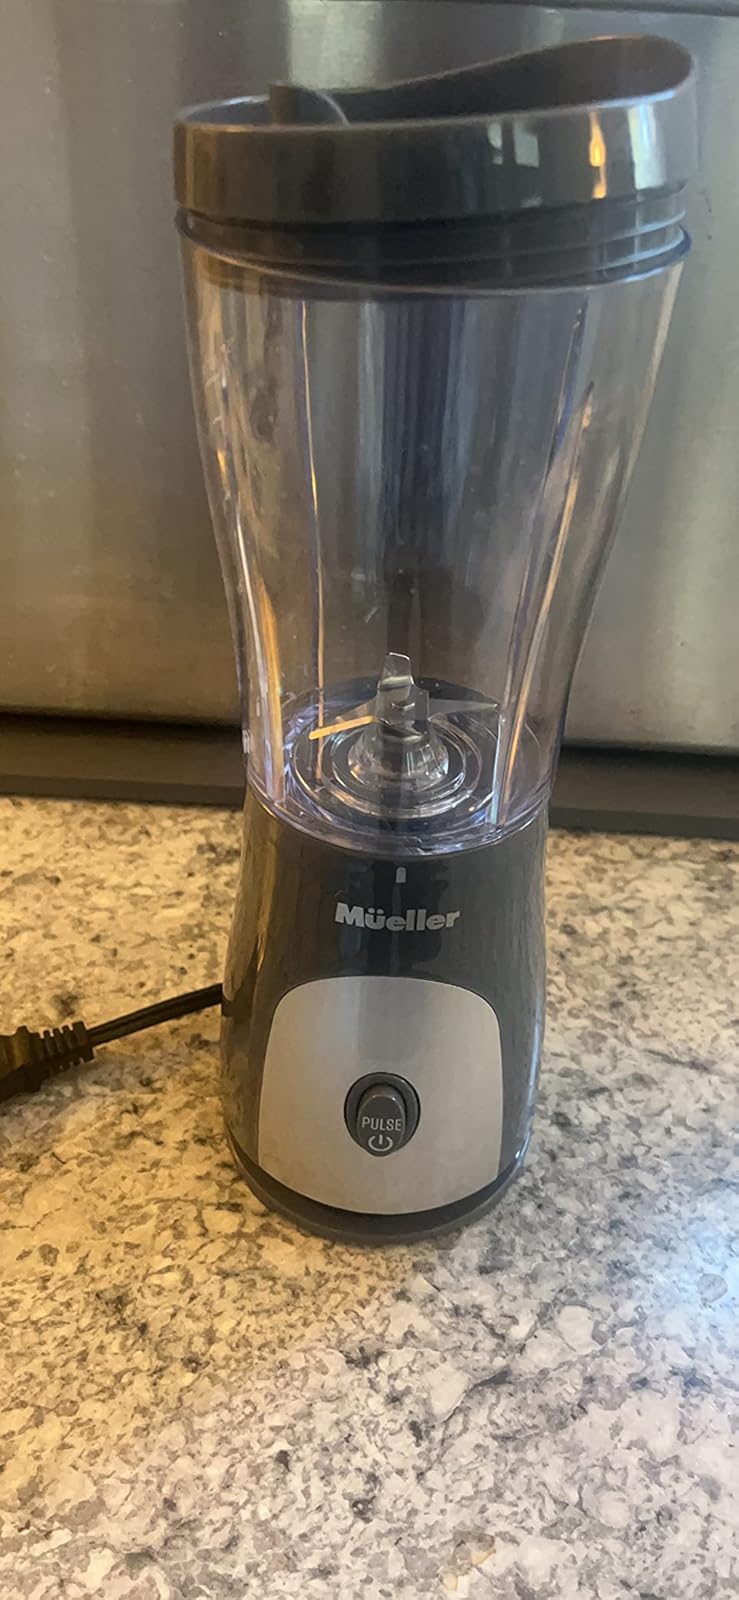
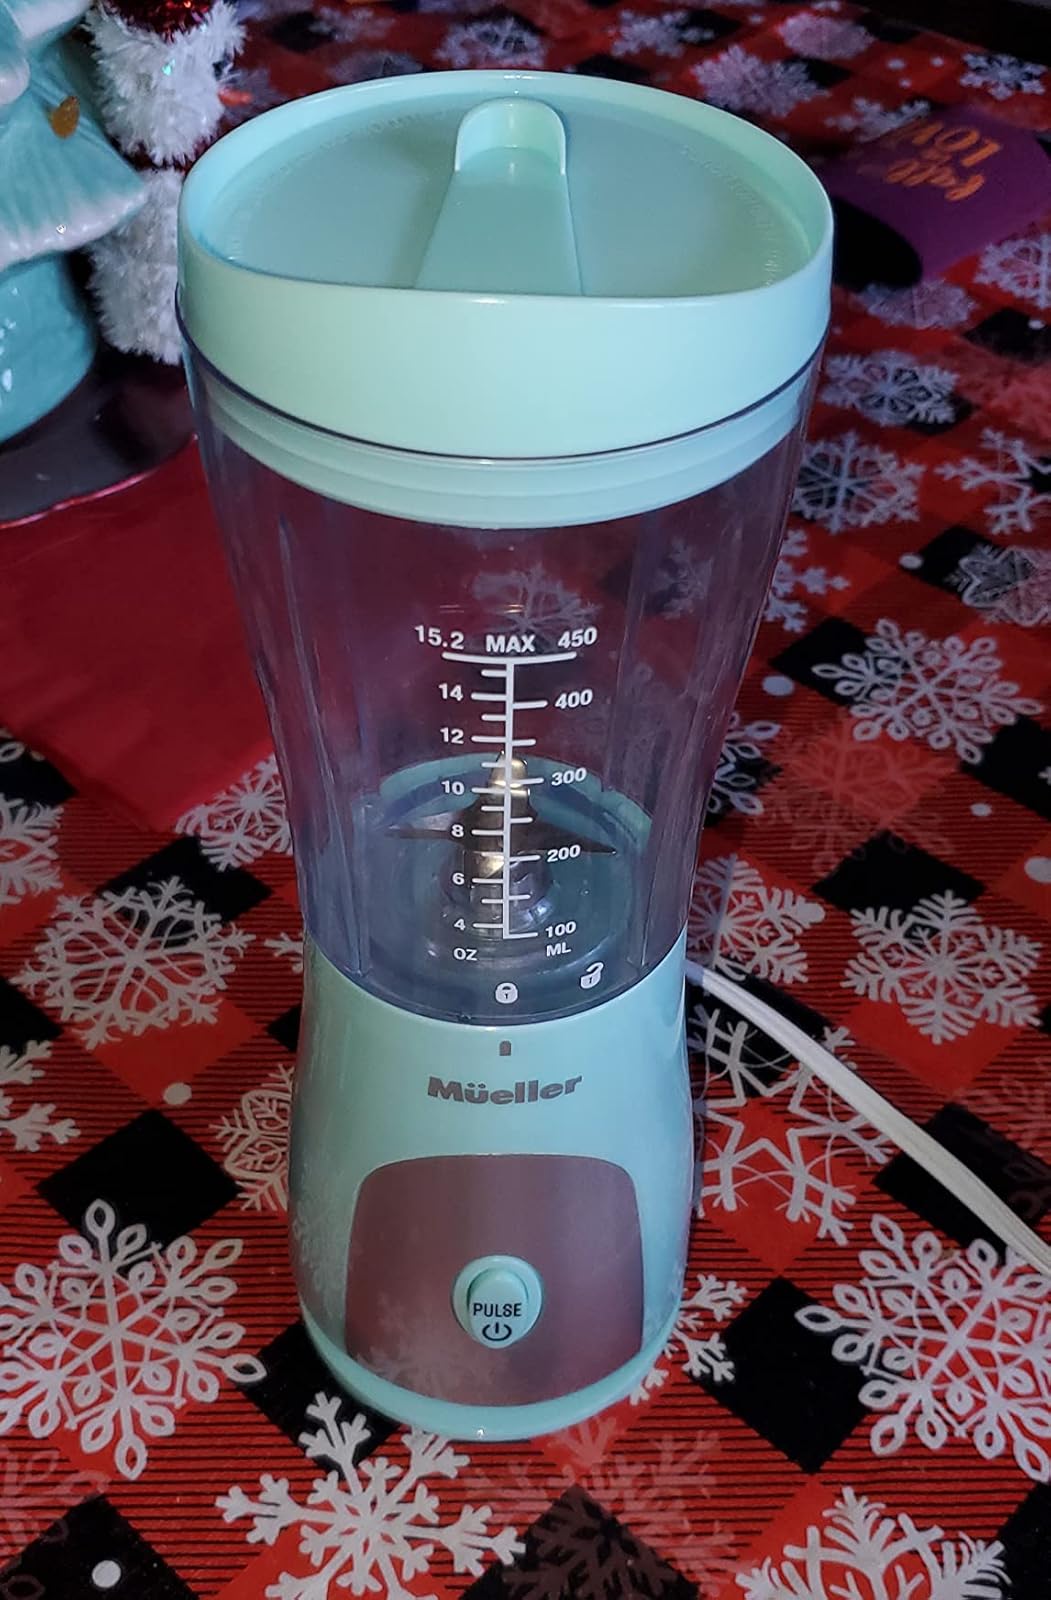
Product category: items_blender
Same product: no